UN Decade on Ecosystem Restoration

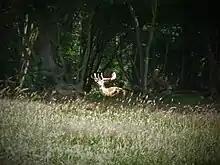
The Knepp Wildland rewilding initiative

The UN define ecosystem restoration as "the process of halting and reversing degradation, resulting in improved ecosystem services and recovered biodiversity". In practice, a particular restoration can involve quite different transitions, depending on what best suits the local conditions.